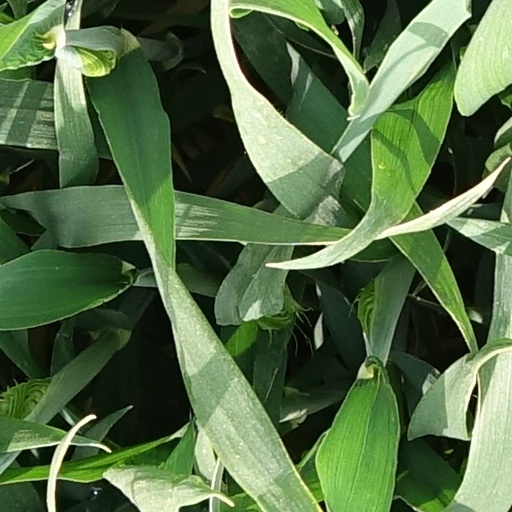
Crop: wheat